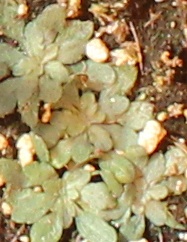
Label: Horseweed